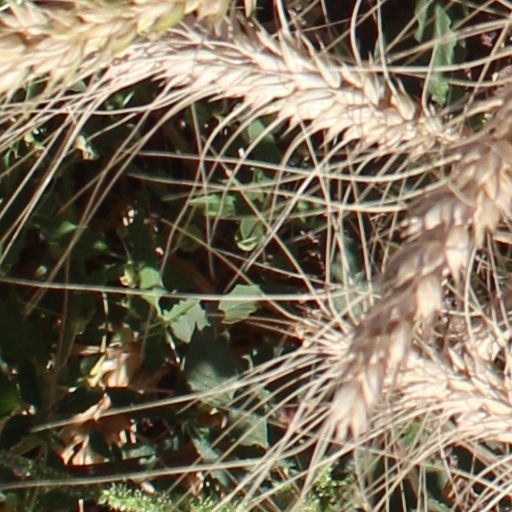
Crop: wheat